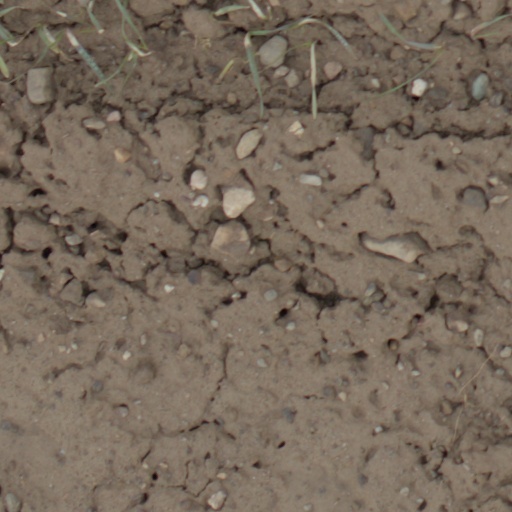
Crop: wheat